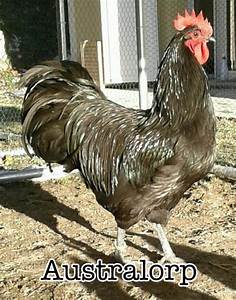
Label: gallina